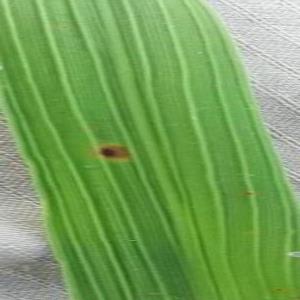
Disease: Brownspot